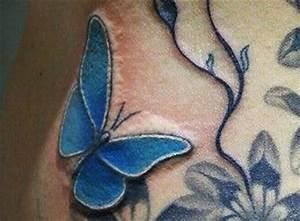
butterfly